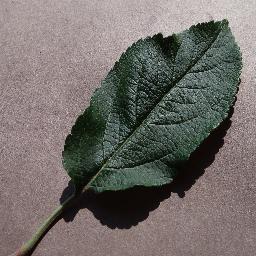
Label: Apple___healthy